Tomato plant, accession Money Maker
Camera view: bottom (45 deg); turntable rotation: 240 degrees
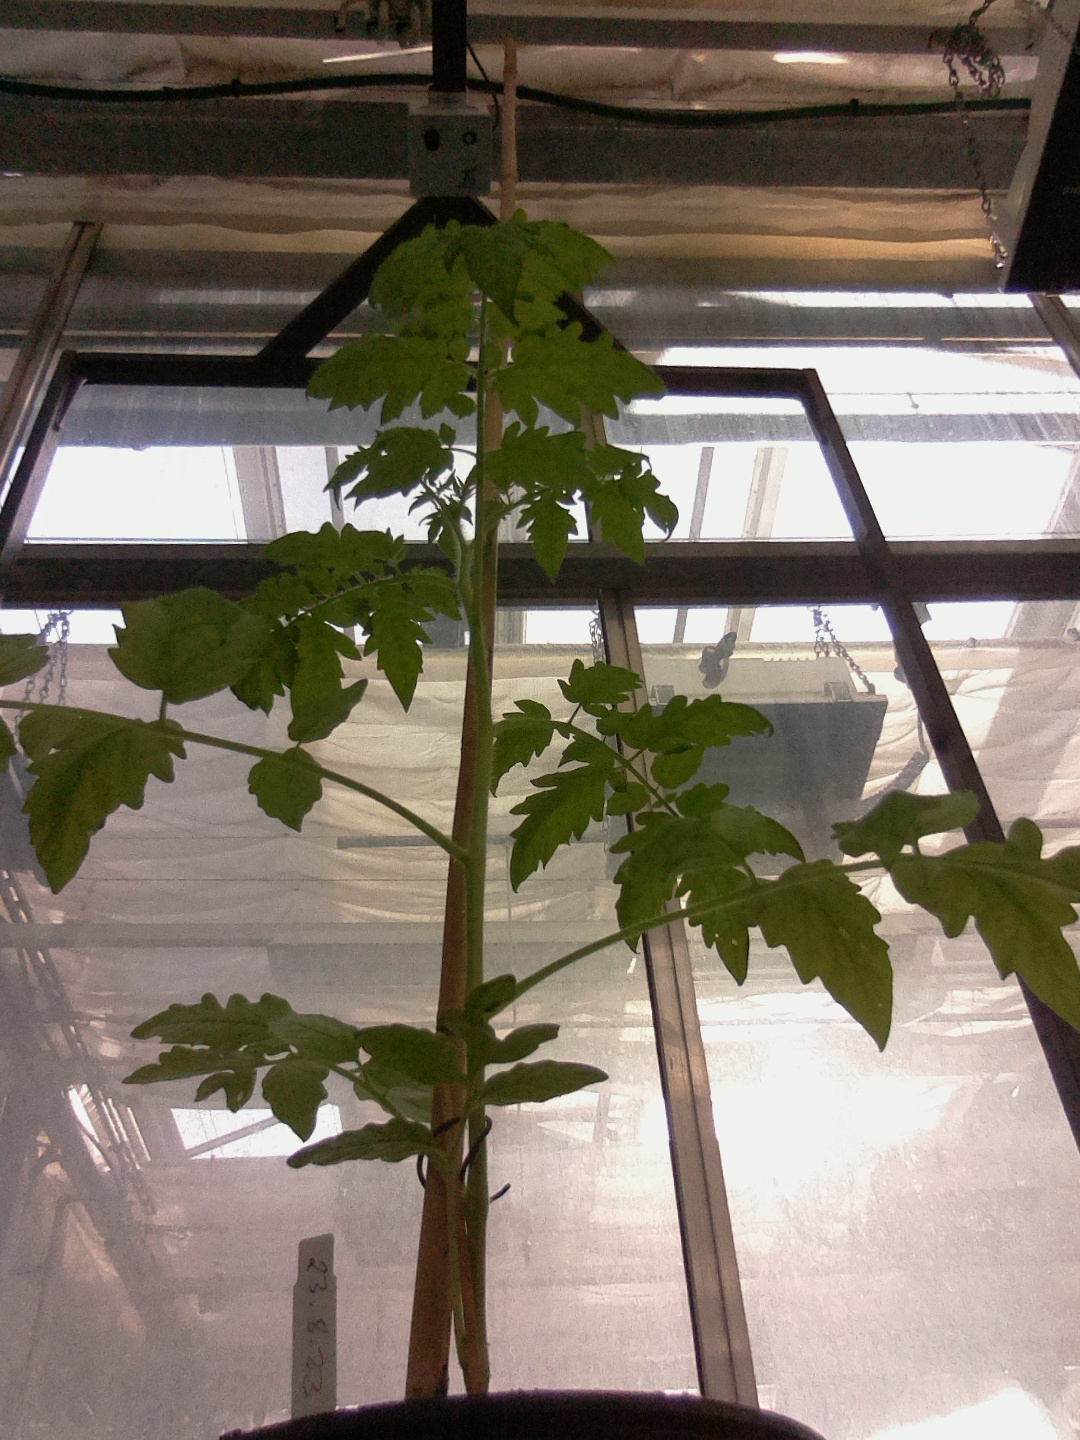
BBCH growth stage 14: 8 of true leaves visible